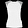
Label: T - shirt / top